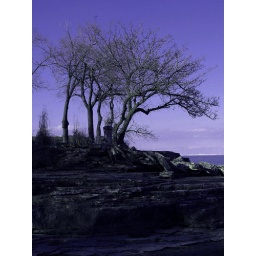
This is Marblehead Ohio. A tree over looking lake Erie. Looks kinda creepy.